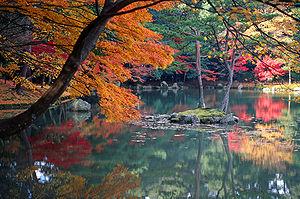
Kōyō est l'appellation japonaise du changement de couleur des feuilles en automne, en particulier celles de l'érable japonais ou du ginkgo. Kōyō est l'objet d'une coutume traditionnelle d'apprécier la beauté de ces feuilles, que l'on appelle momijigari.